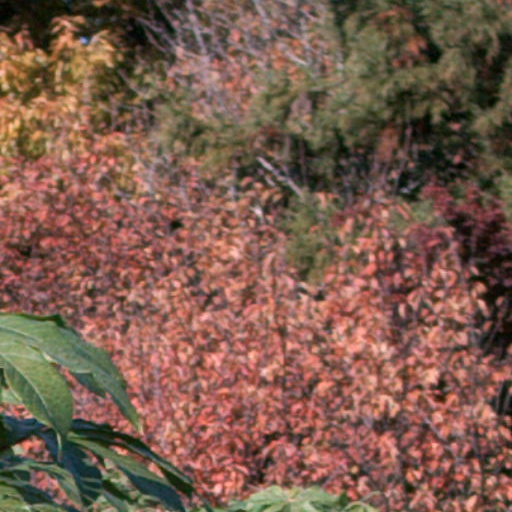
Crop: cassava